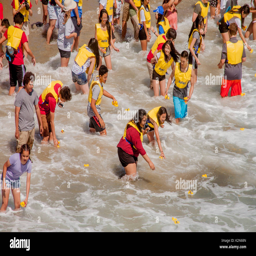
volunteers in yellow jackets collect plastic ducks as they drift ashore in surf from a pier